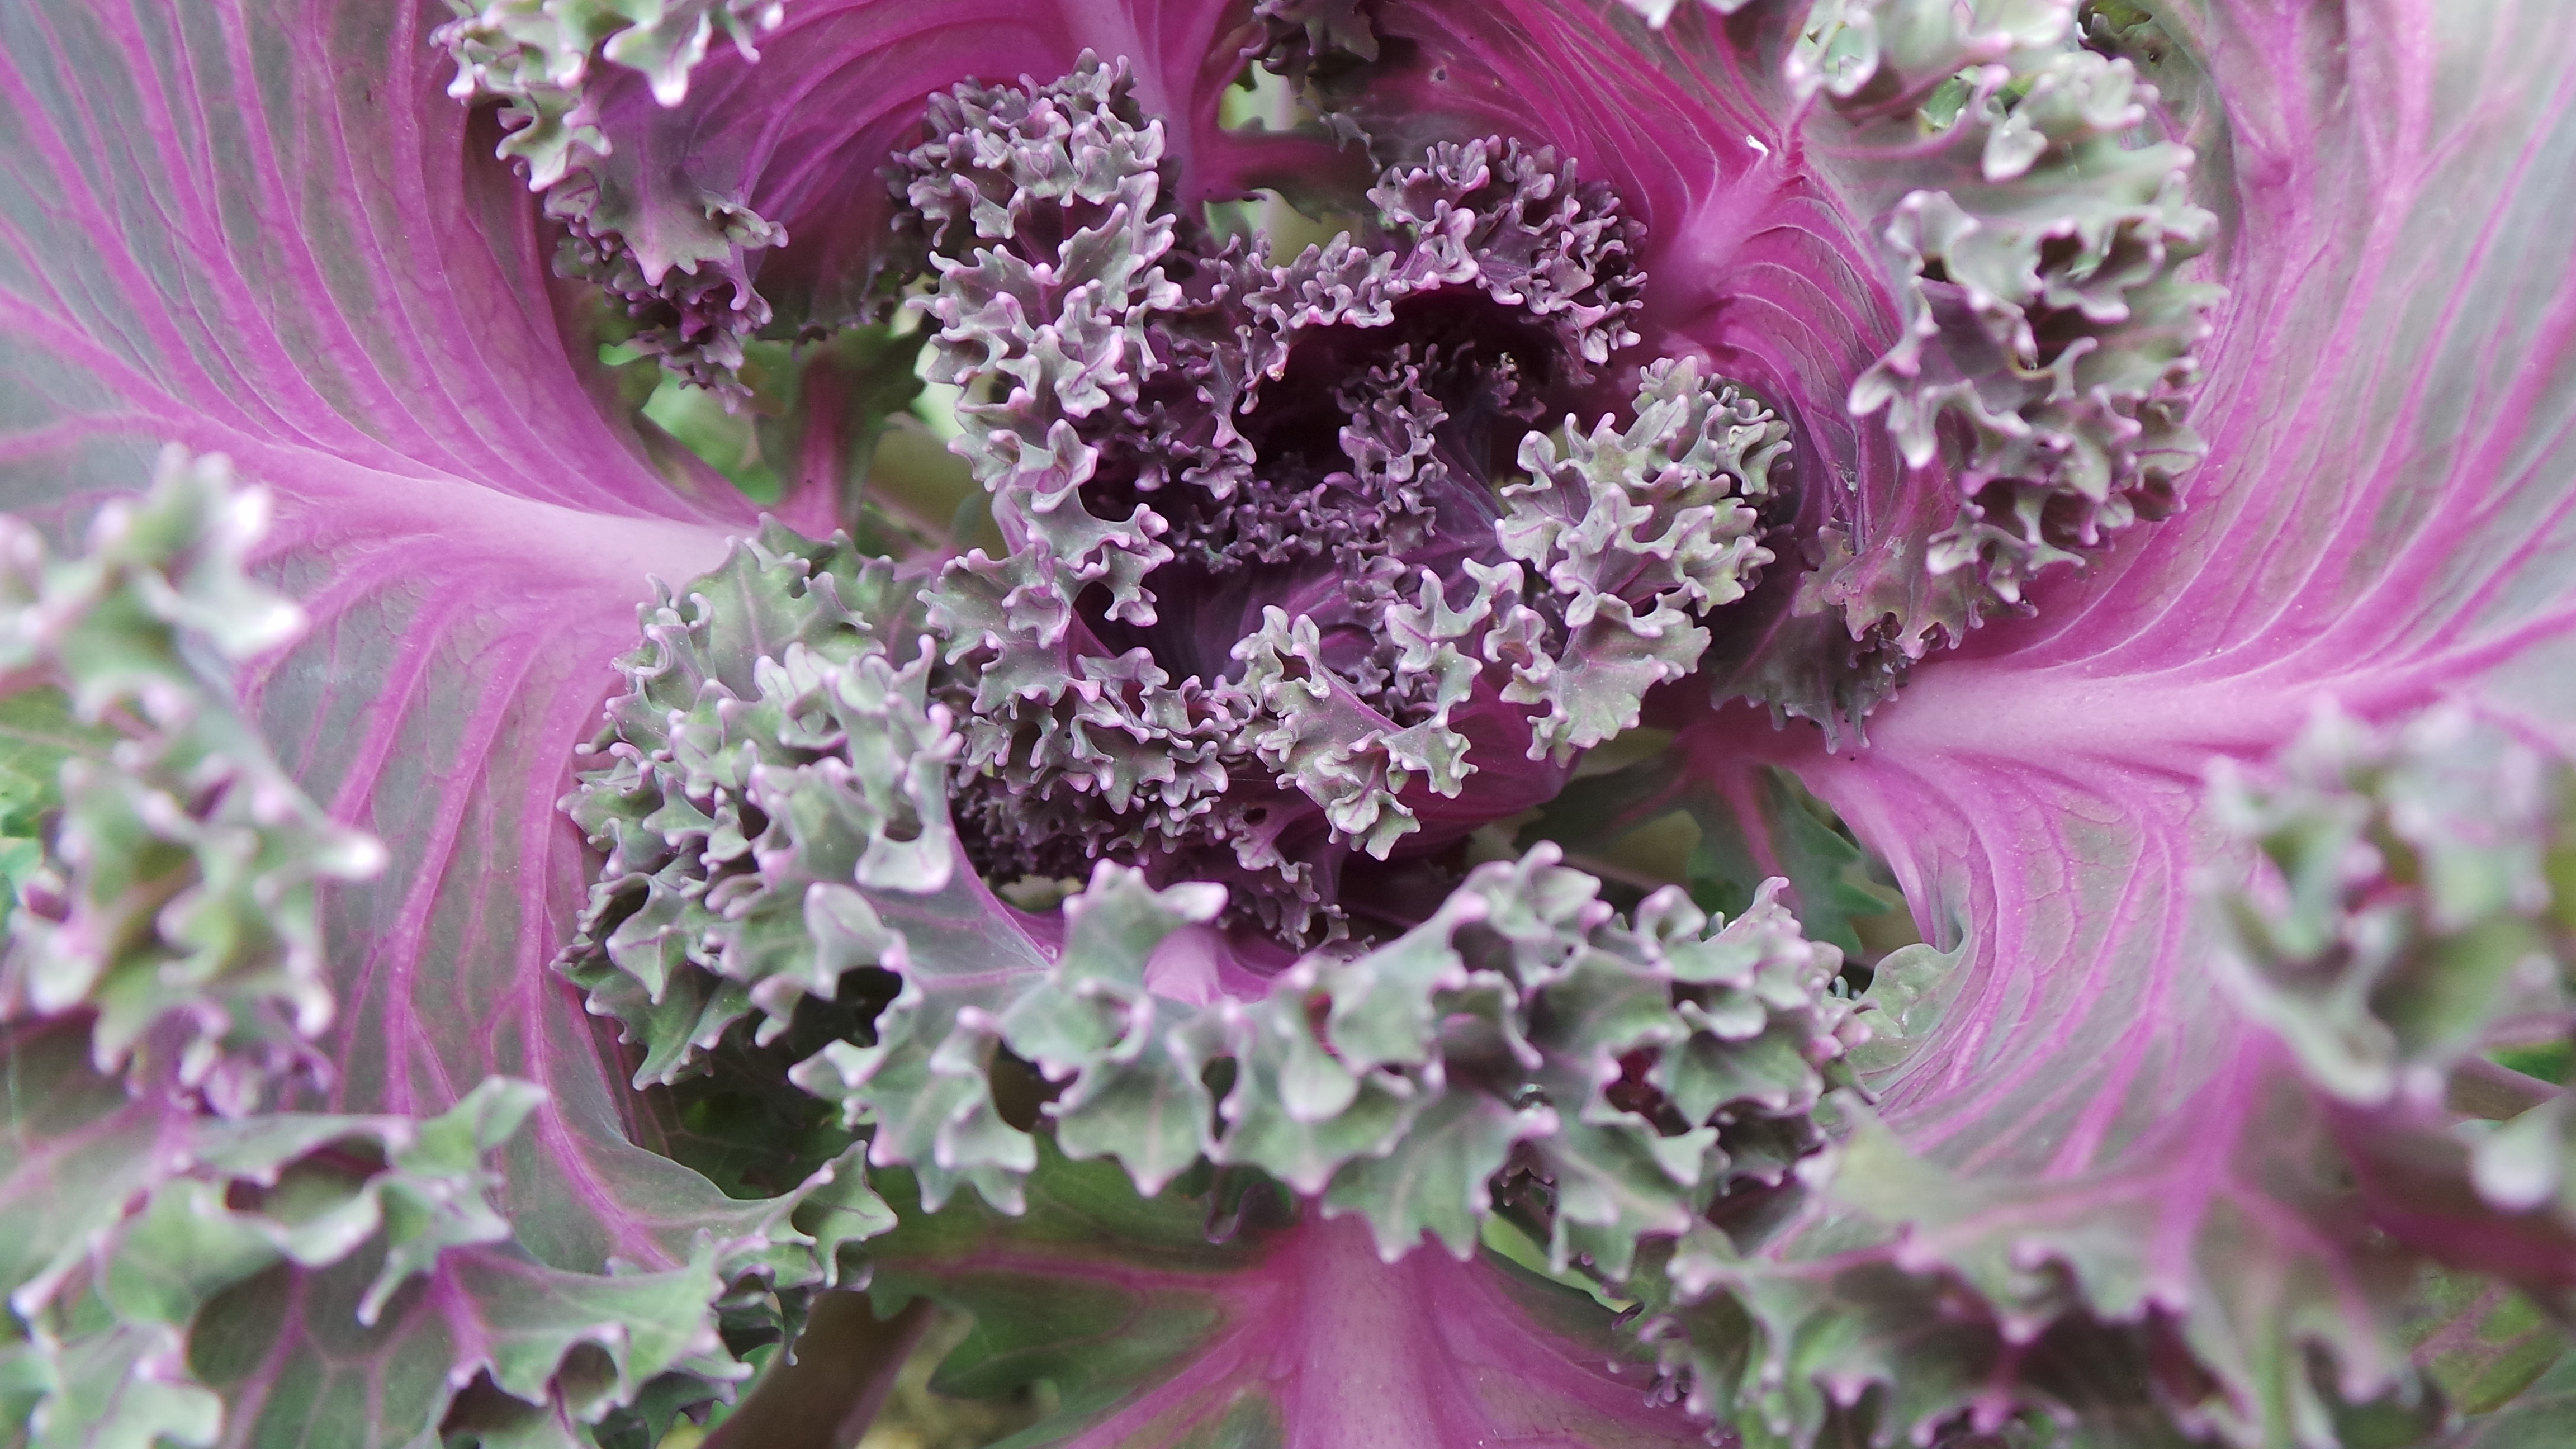
blossom, plant, flower, purple, petal, summer, produce, garden, flora, flowers, flower bed, purple flowers, decorative, cabbage, floristry, macro photography, ornamental plant, summer flowers, flowering plant, flower bouquet, red purple, early summer flowers, annual plant, land plant